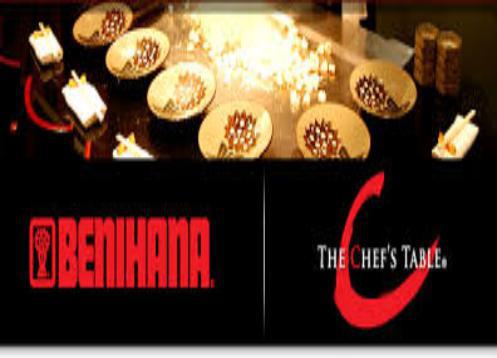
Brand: Benihana
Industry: Food